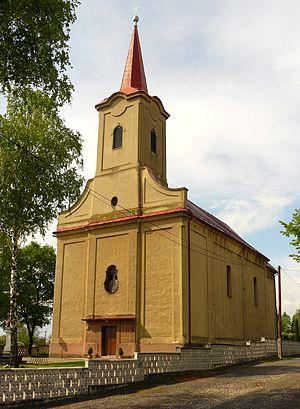
Čifáre est un village de Slovaquie situé dans la région de Nitra.